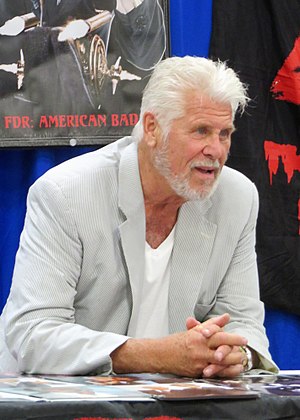
Barry Bostwick
Blake Clark er en amerikansk komiker og skuespiller, der er bedst kendt for sin rolle som Thunderbolt i 101 Dalmatians II: Patch's London Adventure.